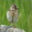
Label: bird